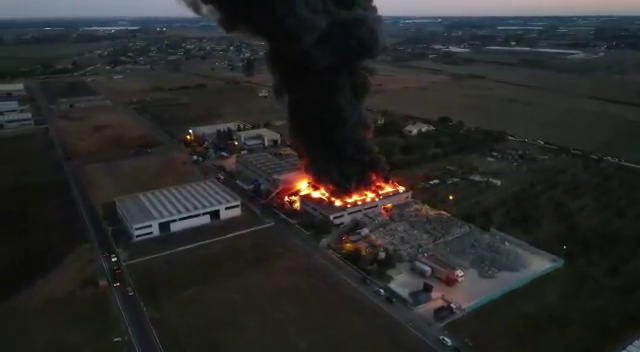
Fire: yes
Smoke: yes